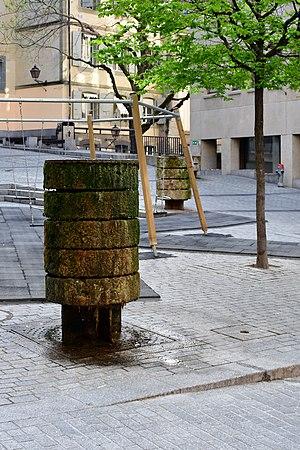
La place de la Louve de Lausanne (Suisse) accueille quatre fontaines de l'architecte genevois Georges Descombes, formées de cylindres de tuf surmontés d'une plaque de fonte et couverts de mousse, sur lesquels ruisselle de l'eau
La place de la Louve est une place piétonne de Lausanne, située dans le quartier du Centre.